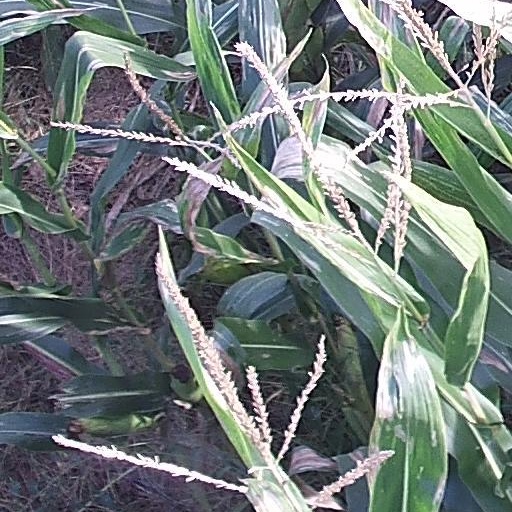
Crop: maize; corn